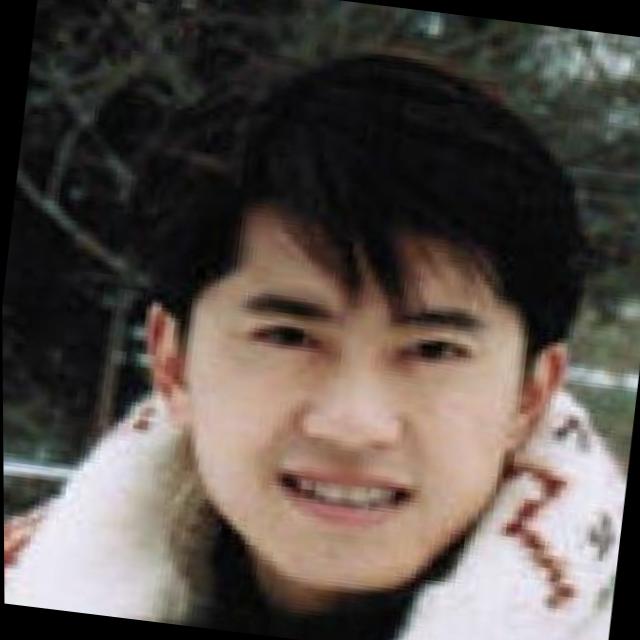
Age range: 21-44